HD 125612 b

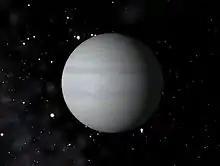
Planet HD 125612 b

HD 125612 b is an extrasolar planet which orbits the G-type main sequence star HD 125612, located approximately 188 light years away in the constellation Virgo. This planet was detected using the doppler spectroscopy method and the discovery was first announced in a paper submitted to the arXiv preprint repository on April 10, 2007.